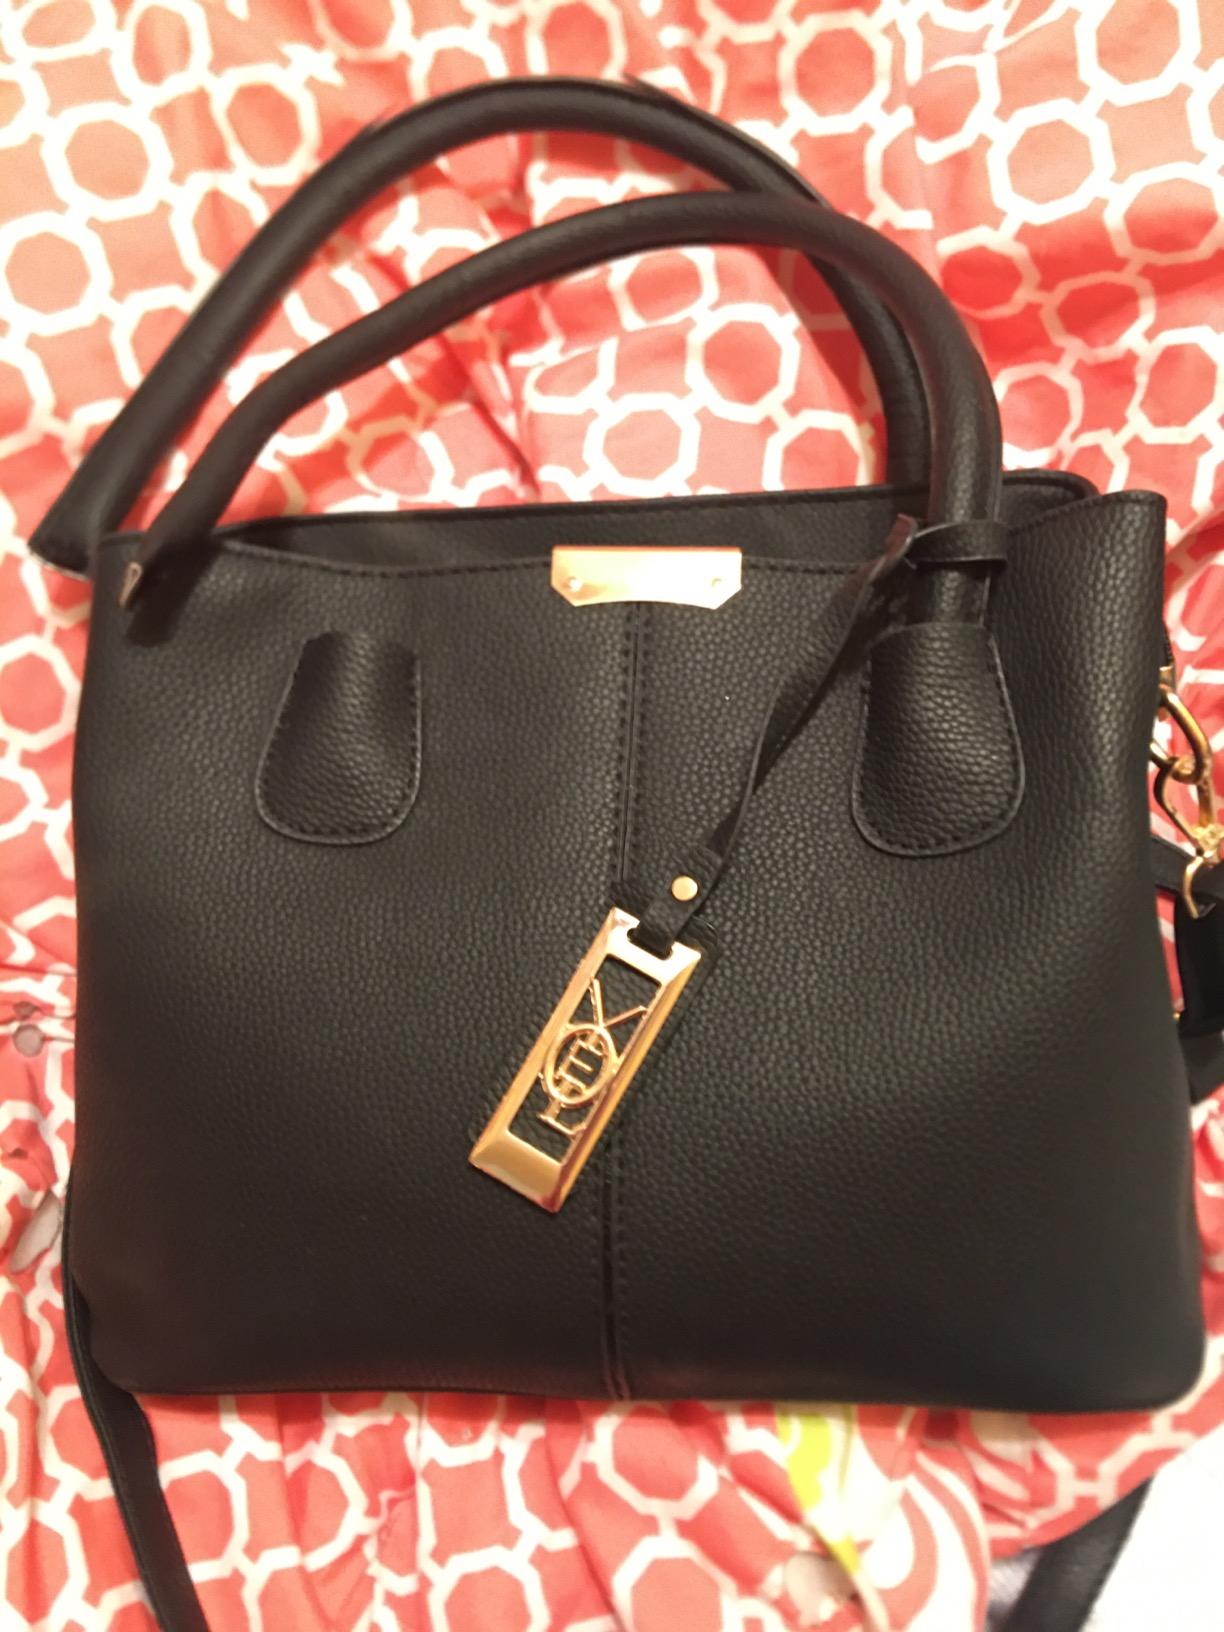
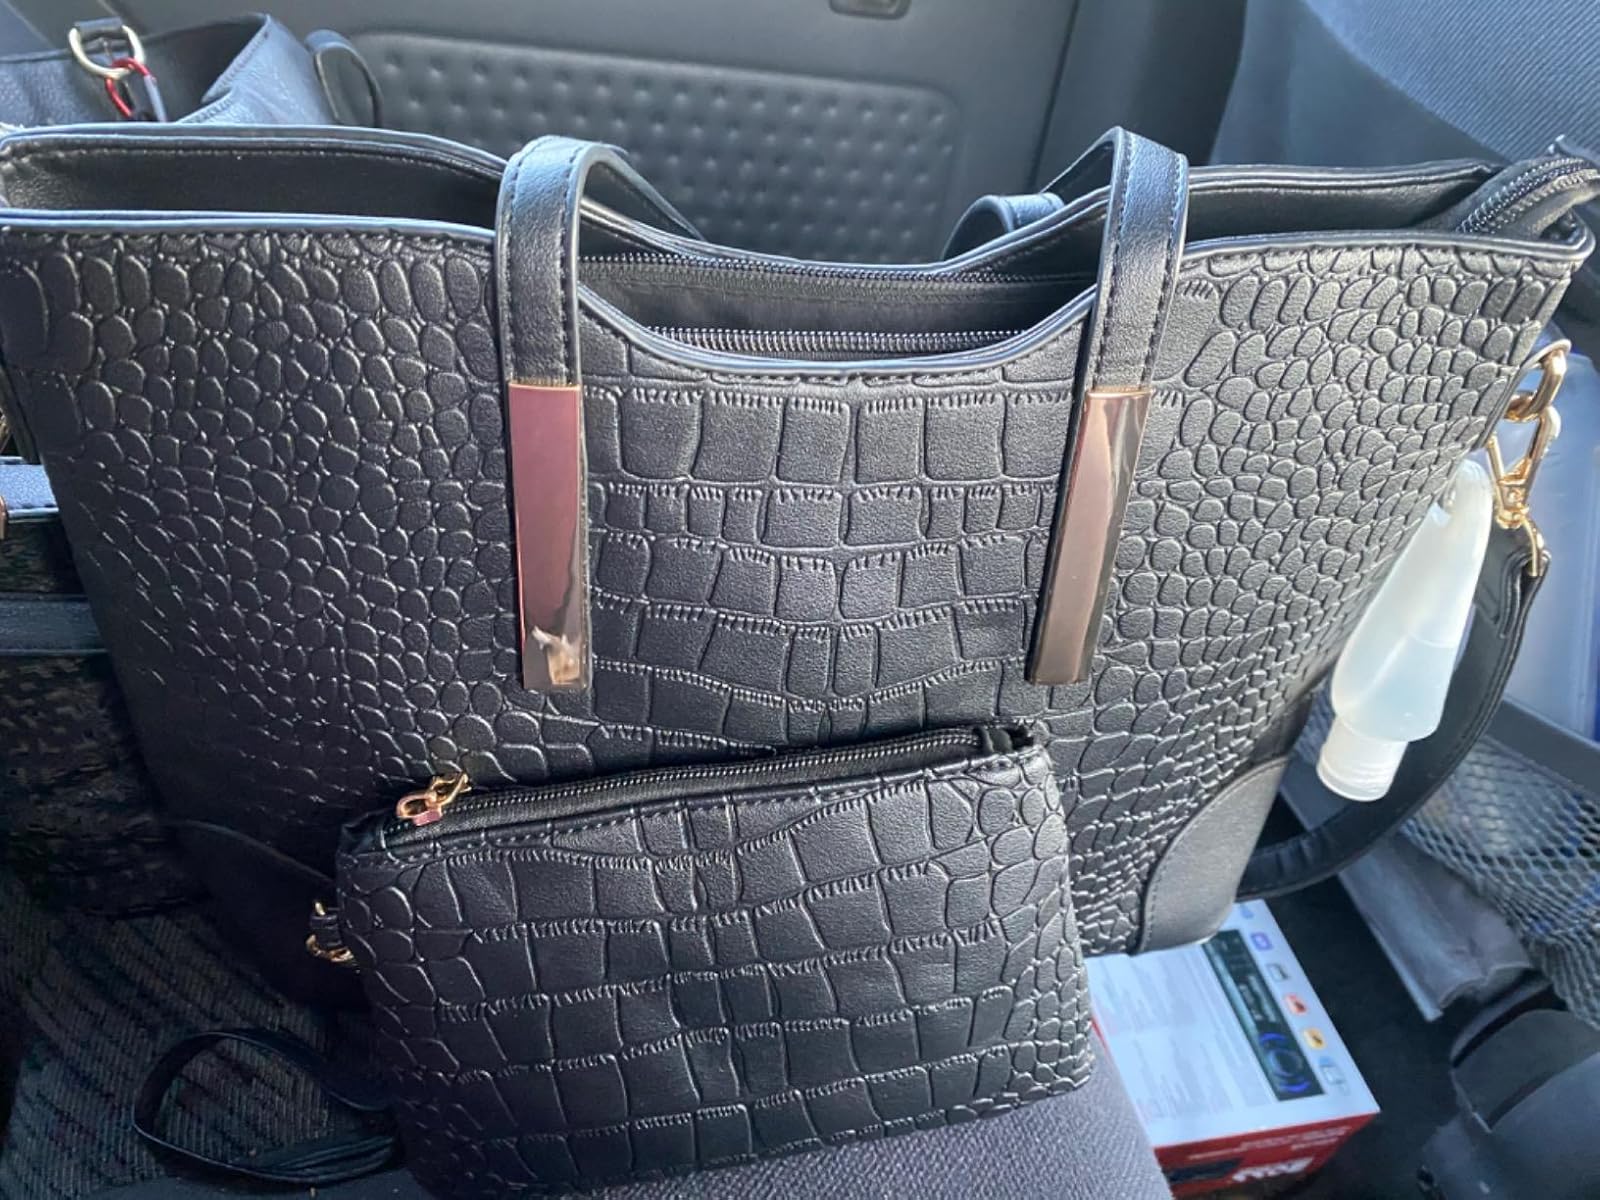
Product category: accessories_handbag
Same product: no